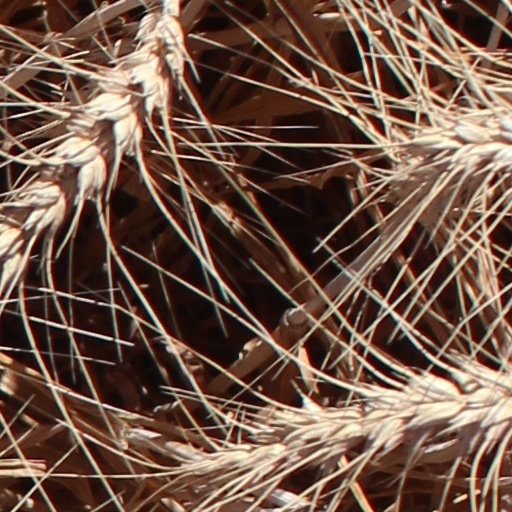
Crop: wheat